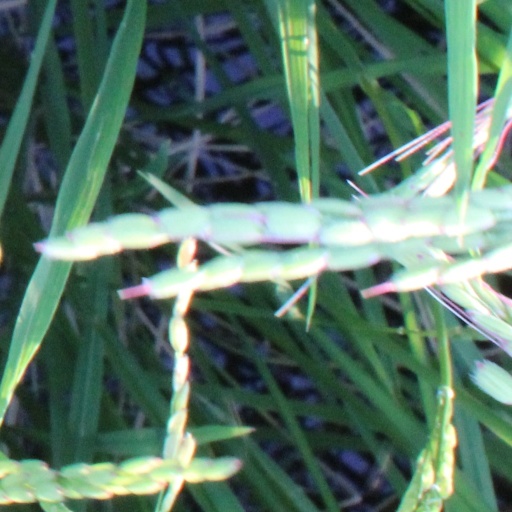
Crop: rice